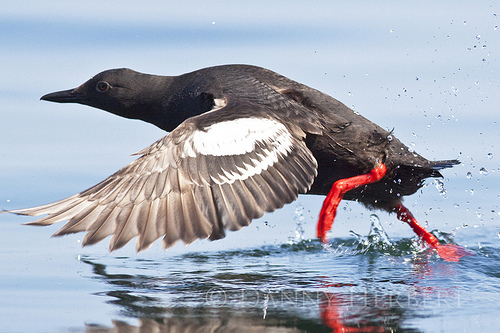
this bird has a black belly, breast and head, gray and white wings, and red tarsus and feet.
this bird has a black body, black and white wings, and large orange webbed feet.
this is a black bird with tan and white coverts and large orange feet.
this mostly black water bird has bright red legs and brown wings with white coverts.
this bird has a bright red feet and tarsus with its body mostly colored in black.
this bird has wings that are black and white with orange feet
this bird has wings that are black and has red feet
this bird has wings that are black and has red feet
this bird is black with white and has a long, pointy beak.
a long black bird with red legs and white and gray wings.
Species: Pigeon Guillemot